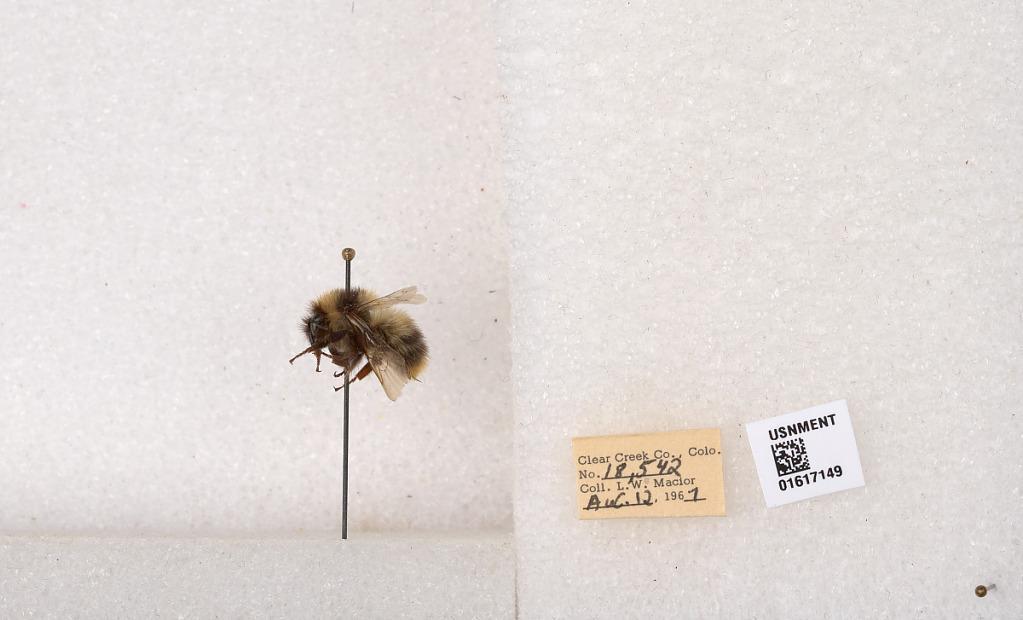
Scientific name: Bombus kirbyellus
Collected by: L. Macior
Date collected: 1967-8-12
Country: United States
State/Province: Colorado
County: Clear Creek
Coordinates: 39.6891, -105.644